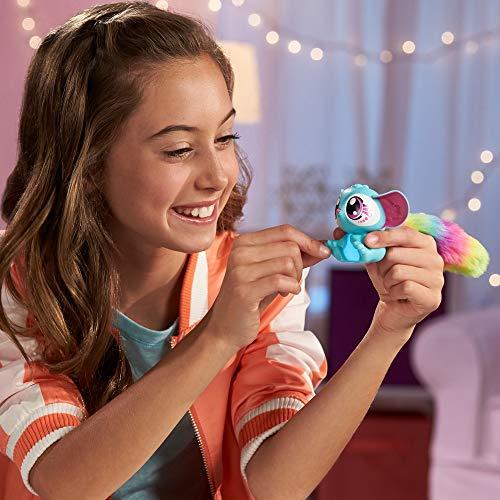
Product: Lil' Gleemerz Babies Aqua Blue Figure
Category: Toys & Games | Dolls & Accessories | Dolls
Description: These Lil' Gleemerz babies were born for teeny gleem dreams.
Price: $7.48
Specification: ProductDimensions:5x2x7inches|ItemWeight:3.36ounces|ShippingWeight:3.36ounces(Viewshippingratesandpolicies)|ASIN:B07LD5Q8M6|Itemmodelnumber:GGD00|Manufacturerrecommendedage:36months-7years|Batteries:3LR44batteriesrequired.(included)